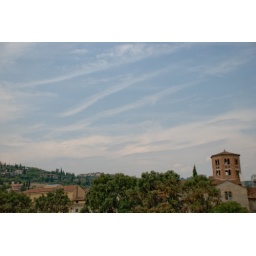
The sky over Verona, Italy. It looks like an extra mountain range back there, but it is all clouds.